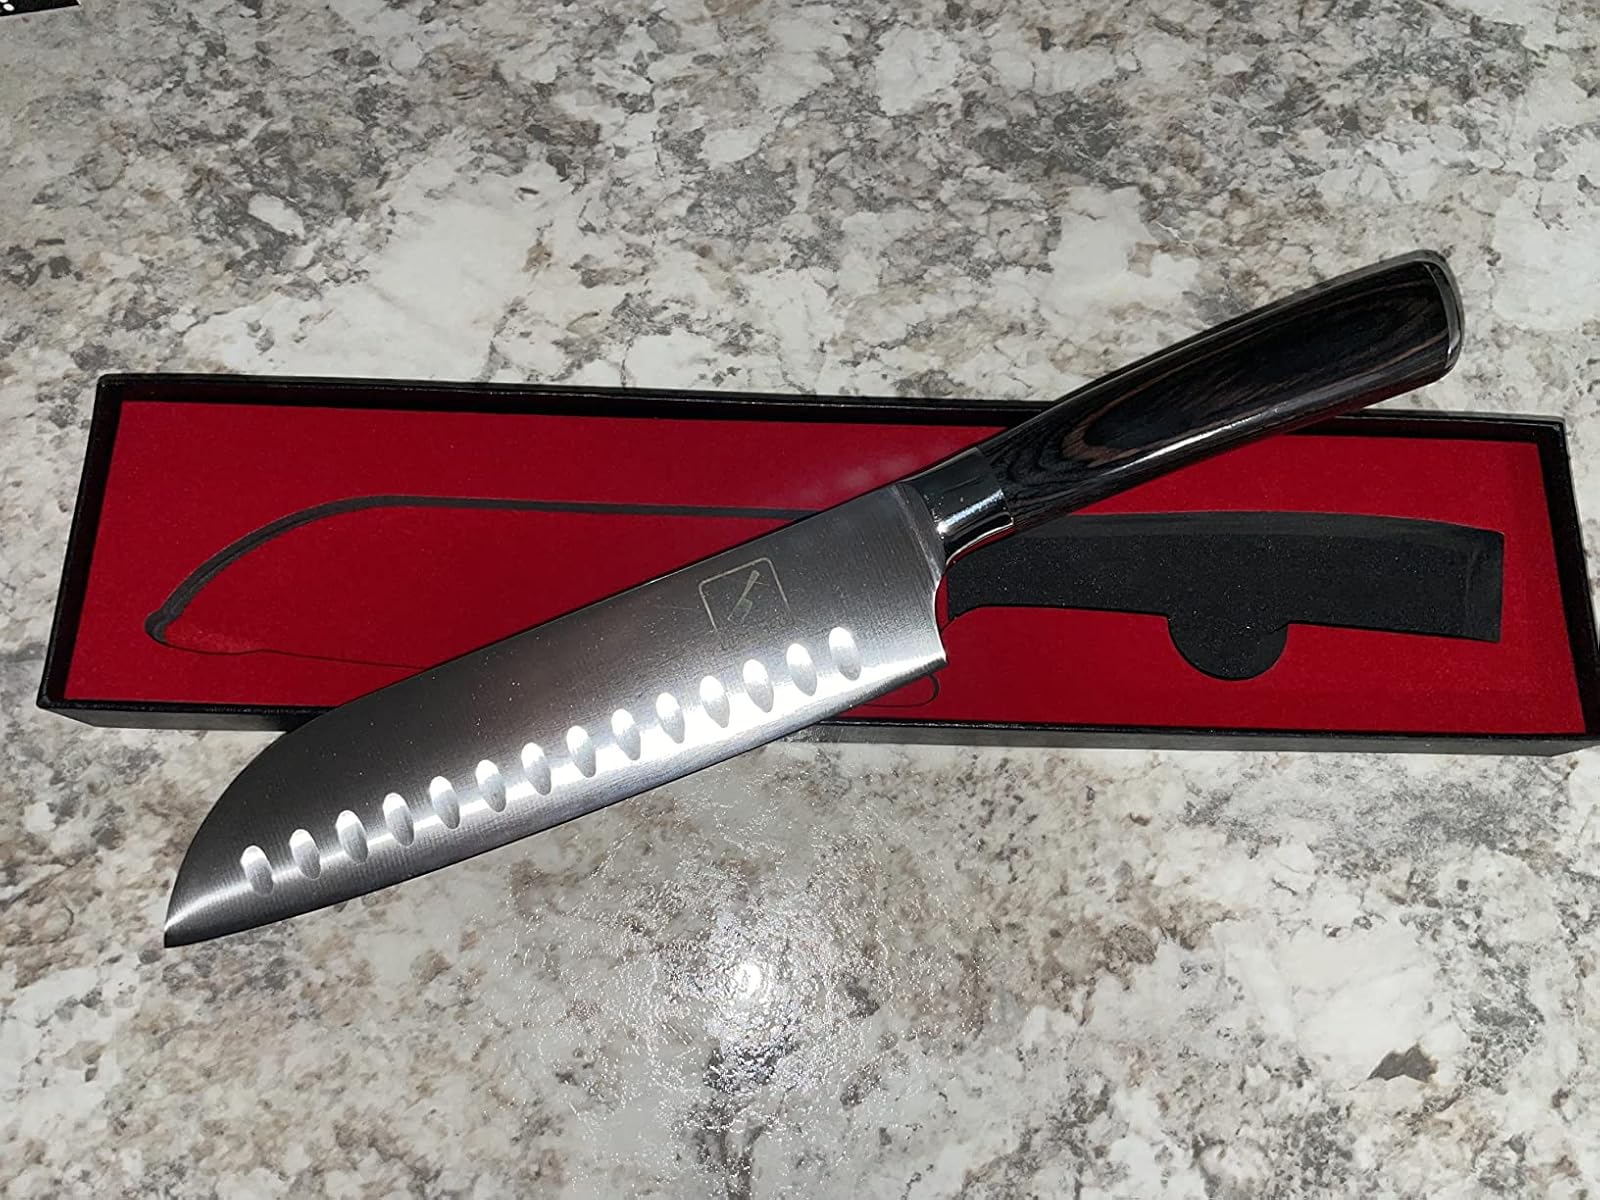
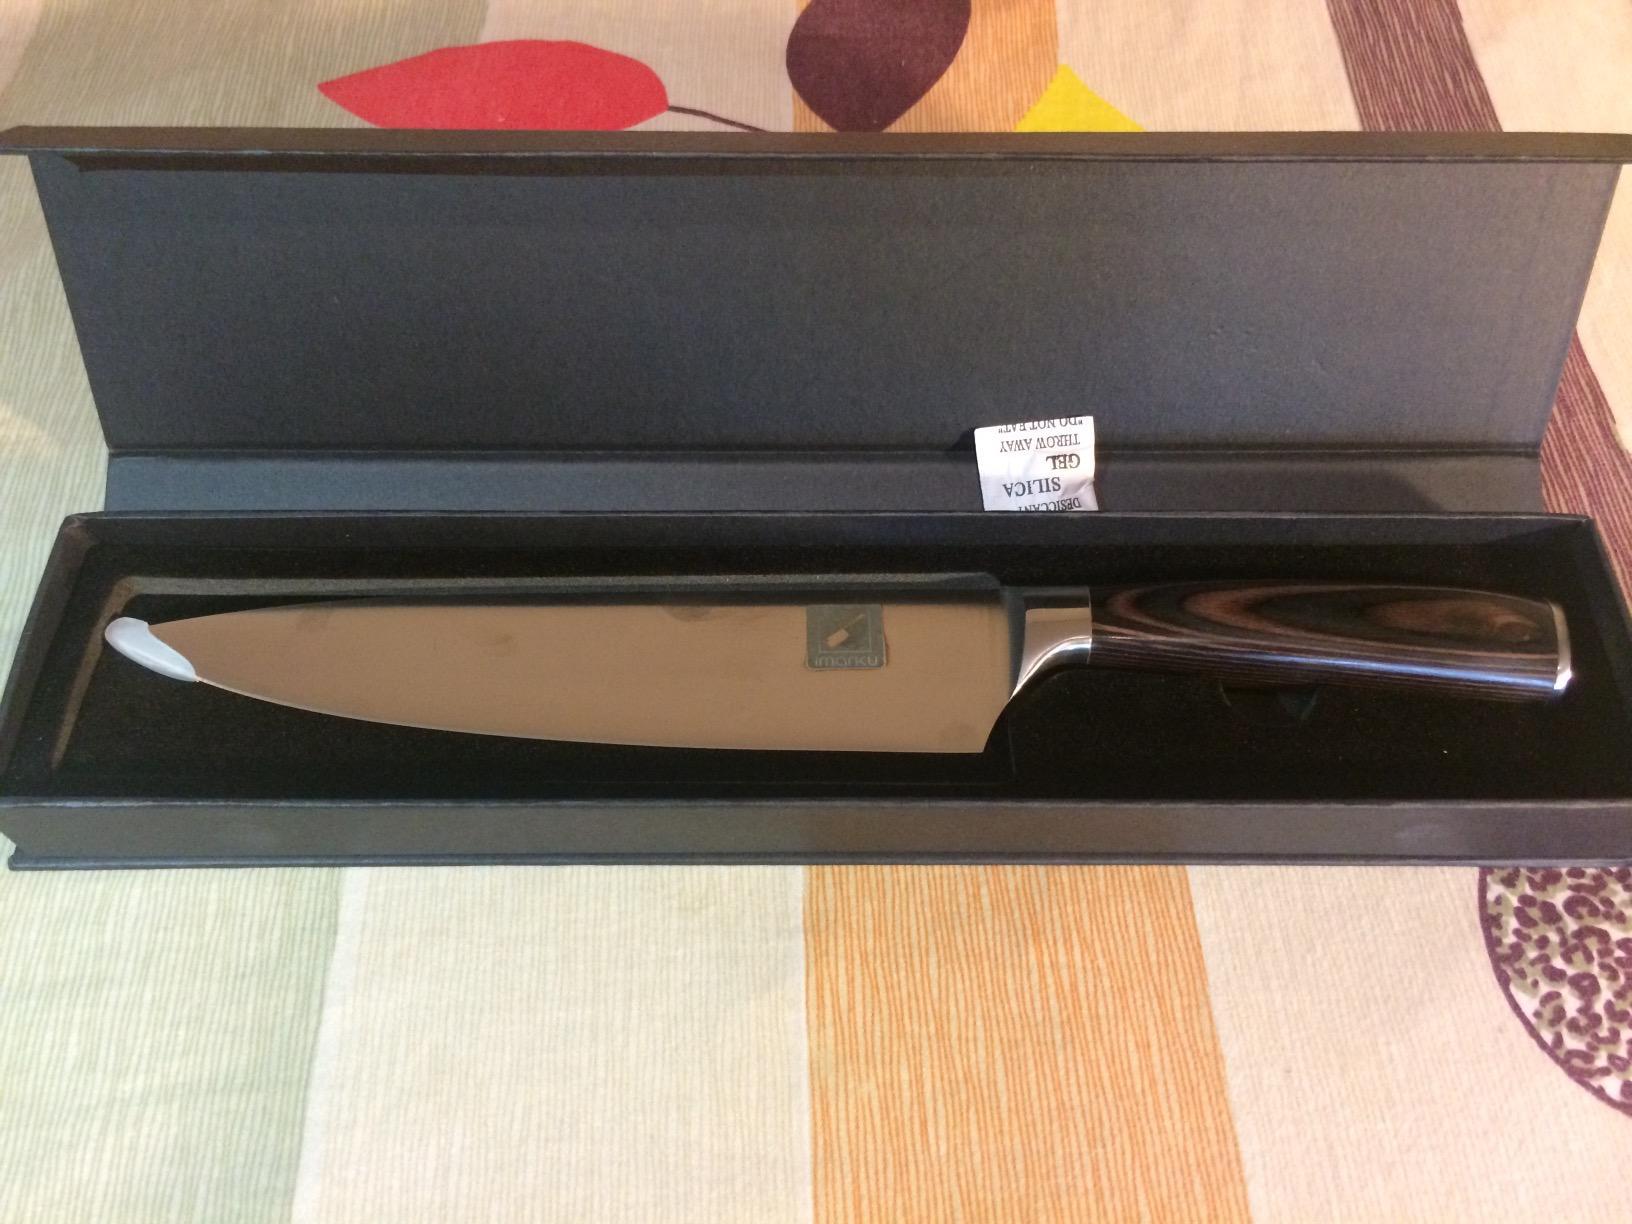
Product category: items_knife
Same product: no